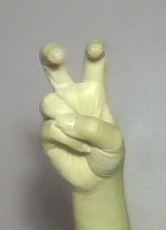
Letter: toot